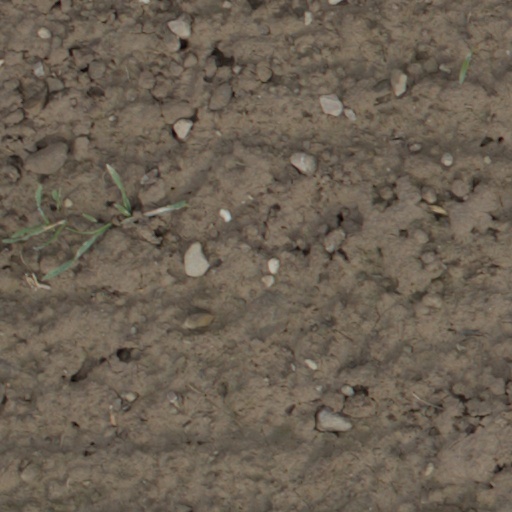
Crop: wheat